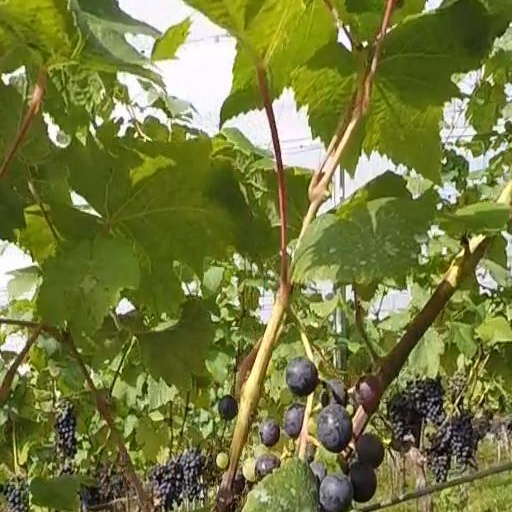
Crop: grape